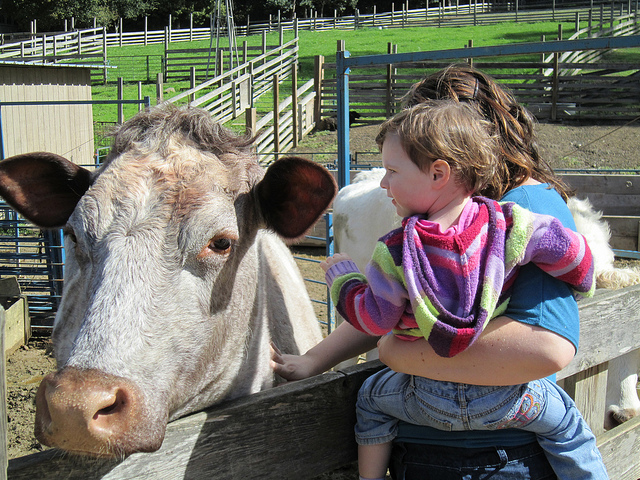
user: Given an image and a question. Answer the question in a short answer. Question: What gender is the person holding the toddler? Short Answer:
assistant: female